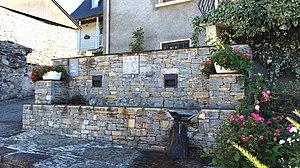
Lavoir d'Artalens-Souin (Hautes-Pyrénées)
La liste des lavoirs des Hautes-Pyrénées présente les lavoirs situées dans le département français des Hautes-Pyrénées.